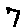
Label: 7